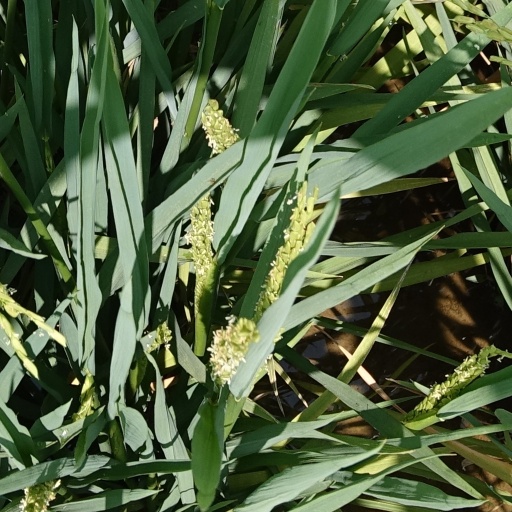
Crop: rice